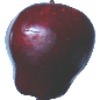
Label: red_delicious_apple